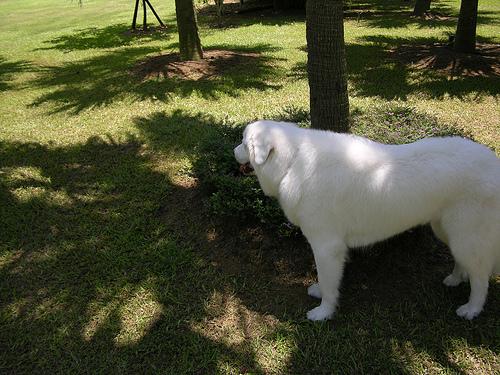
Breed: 225-n000073-Great_Pyrenees